Fanniebelle Curtis

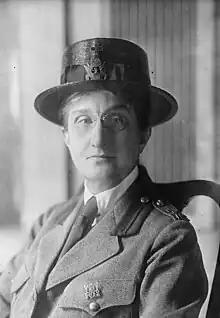
Fanniebelle Curtis in 1919, from the American National Red Cross photograph collection, Library of Congress

Fanniebelle Curtis (November 28, 1867 – November 14, 1943), born Fannie Isabella Curtis, was an American educator. She was kindergarten director of New York City, and head of the Kindergarten Unit of the American Red Cross during World War I.